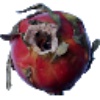
Label: red_pitahaya